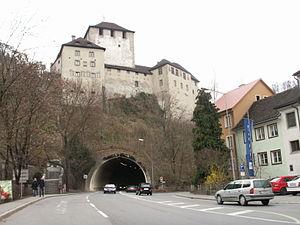
Feldkirch est la seconde ville en nombre d'habitants du land autrichien du Vorarlberg et est aussi le chef-lieu du district de Feldkirch et le siège du diocèse de Feldkirch, érigé en 1968. Située à la frontière de la Suisse et de la principauté de Liechtenstein, c'est aussi la ville la plus à l'ouest d'Autriche.